Japanese garden

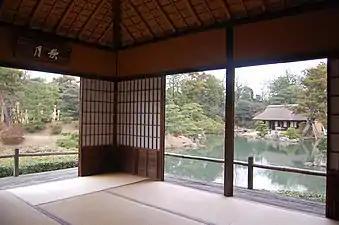
The interior of the Geppa Pavilion of the Katsura Imperial Villa, perfectly integrated into the garden

The Momoyama period was short, just 32 years, and was largely occupied with the wars between the , the leaders of the feudal Japanese clans. The new centers of power and culture in Japan were the fortified castles of the , around which new cities and gardens appeared. The characteristic garden of the period featured one or more ponds or lakes next to the main residence, or , not far from the castle. These gardens were meant to be seen from above, from the castle or residence. The had developed the skills of cutting and lifting large rocks to build their castles, and they had armies of soldiers to move them. The artificial lakes were surrounded by beaches of small stones and decorated with arrangements of boulders, with natural stone bridges and stepping stones. The gardens of this period combined elements of a promenade garden, meant to be seen from the winding garden paths, with elements of the Zen garden, such as artificial mountains, meant to be contemplated from a distance.